Brooks Robinson

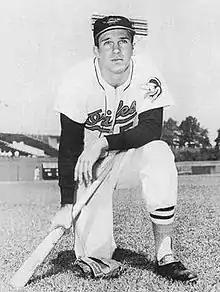
Robinson in 1963

By 1960, Robinson was unquestionably the Oriole third baseman. He started the year in the sixth slot in the batting lineup but ascended to third after batting .333 in June and .351 in July. In July, he was selected to his first of 18 straight All-Star Games; he would be a part of both games from 1960 to 1962, in which two games a year were played. On July 15, he recorded five hits in five at bats, becoming the first Oriole to hit for the cycle in a 5–2 victory over the Chicago White Sox. For the first time since their arrival in Baltimore, the Orioles were contenders for the AL pennant, part of a three-way race with the Yankees and the White Sox as September arrived. In the first game of an early September series against the Yankees in Baltimore, Robinson had the first RBI, then fielded a ball hit off of Milt Pappas's leg in the ninth and threw out Héctor López at first base. He drove in the only runs in the second game, in which the Orioles took over first place in the AL on September 3. Baltimore swept the series, but a fever briefly hospitalized Robinson at the end of the series, and he went into a batting slump. After getting swept in a four-game series against New York later in the month, Baltimore finished in second. In 152 games, Robinson batted .294 and hit 14 home runs. He finished third in AL Most Valuable Player (MVP) voting (behind Roger Maris and Mickey Mantle), was named the Most Valuable Oriole by sportscasters and sportswriters around Baltimore, and won his first of 16 consecutive Gold Glove Awards at third base.